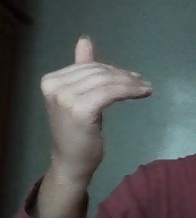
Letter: khaa